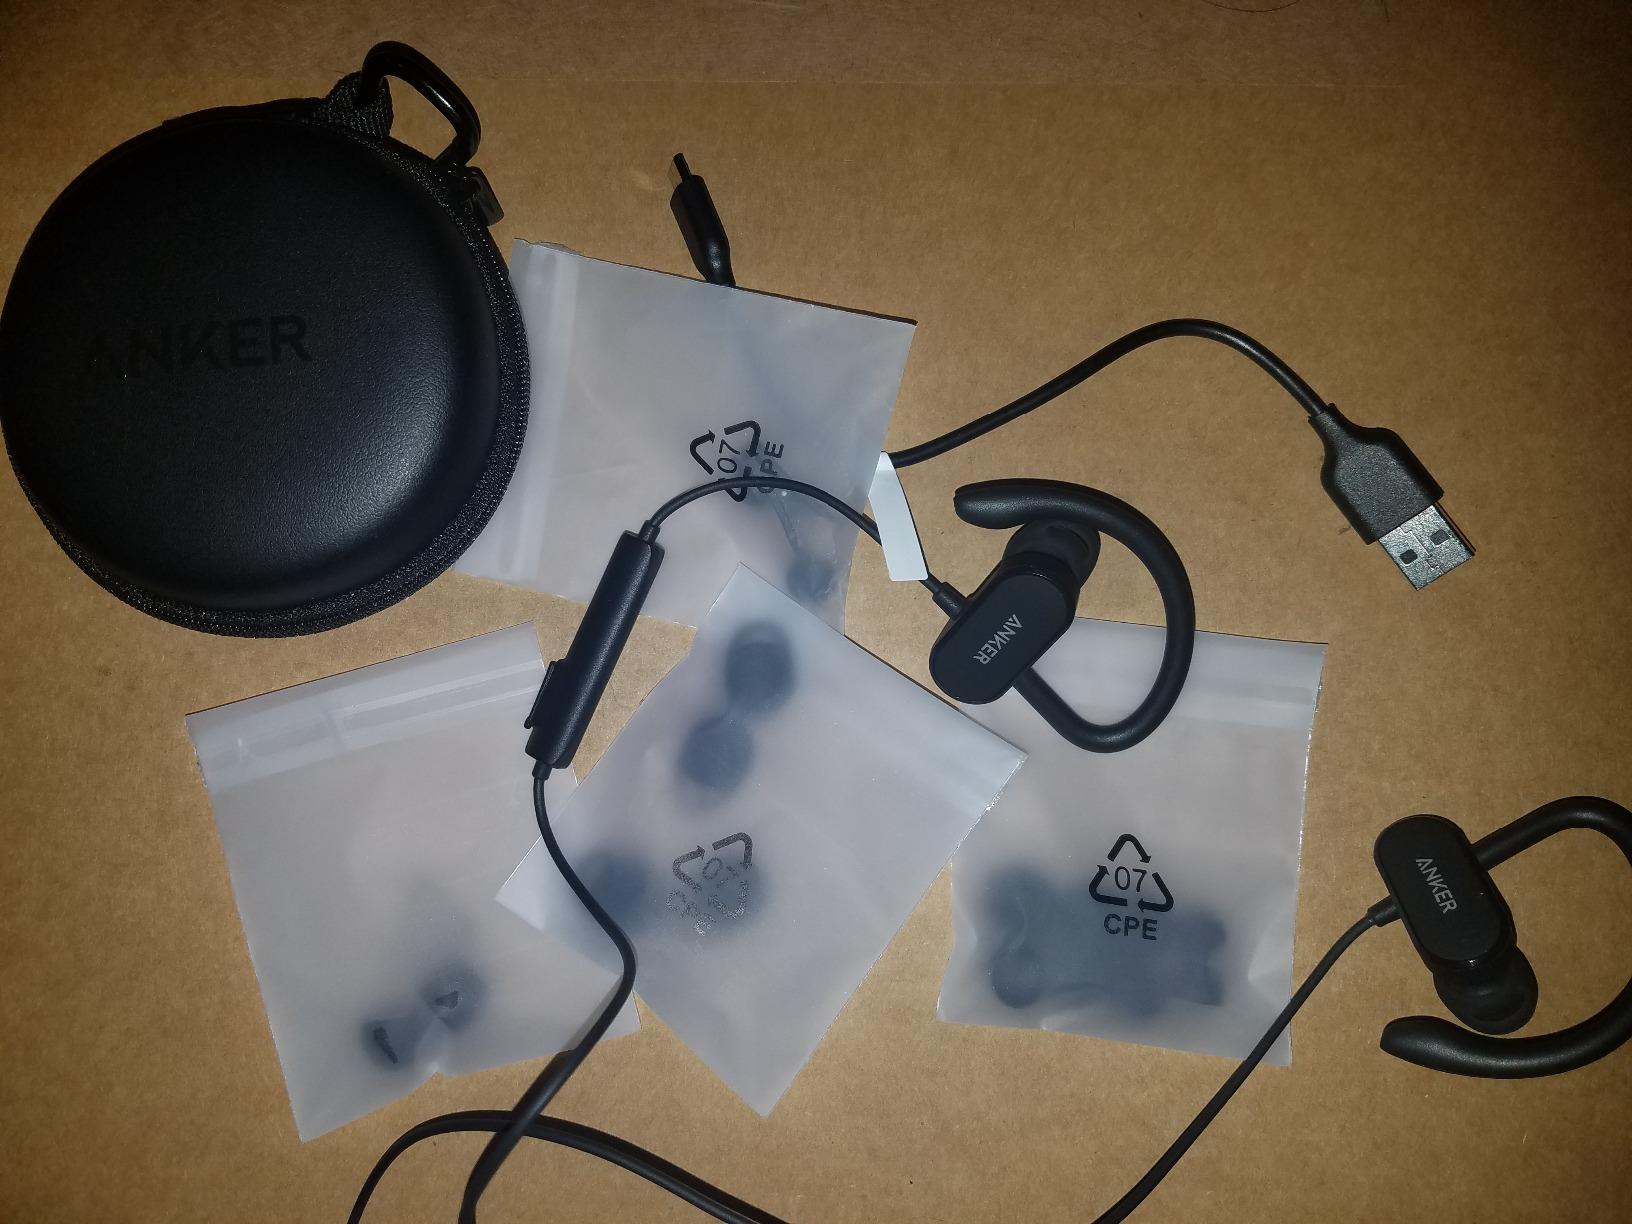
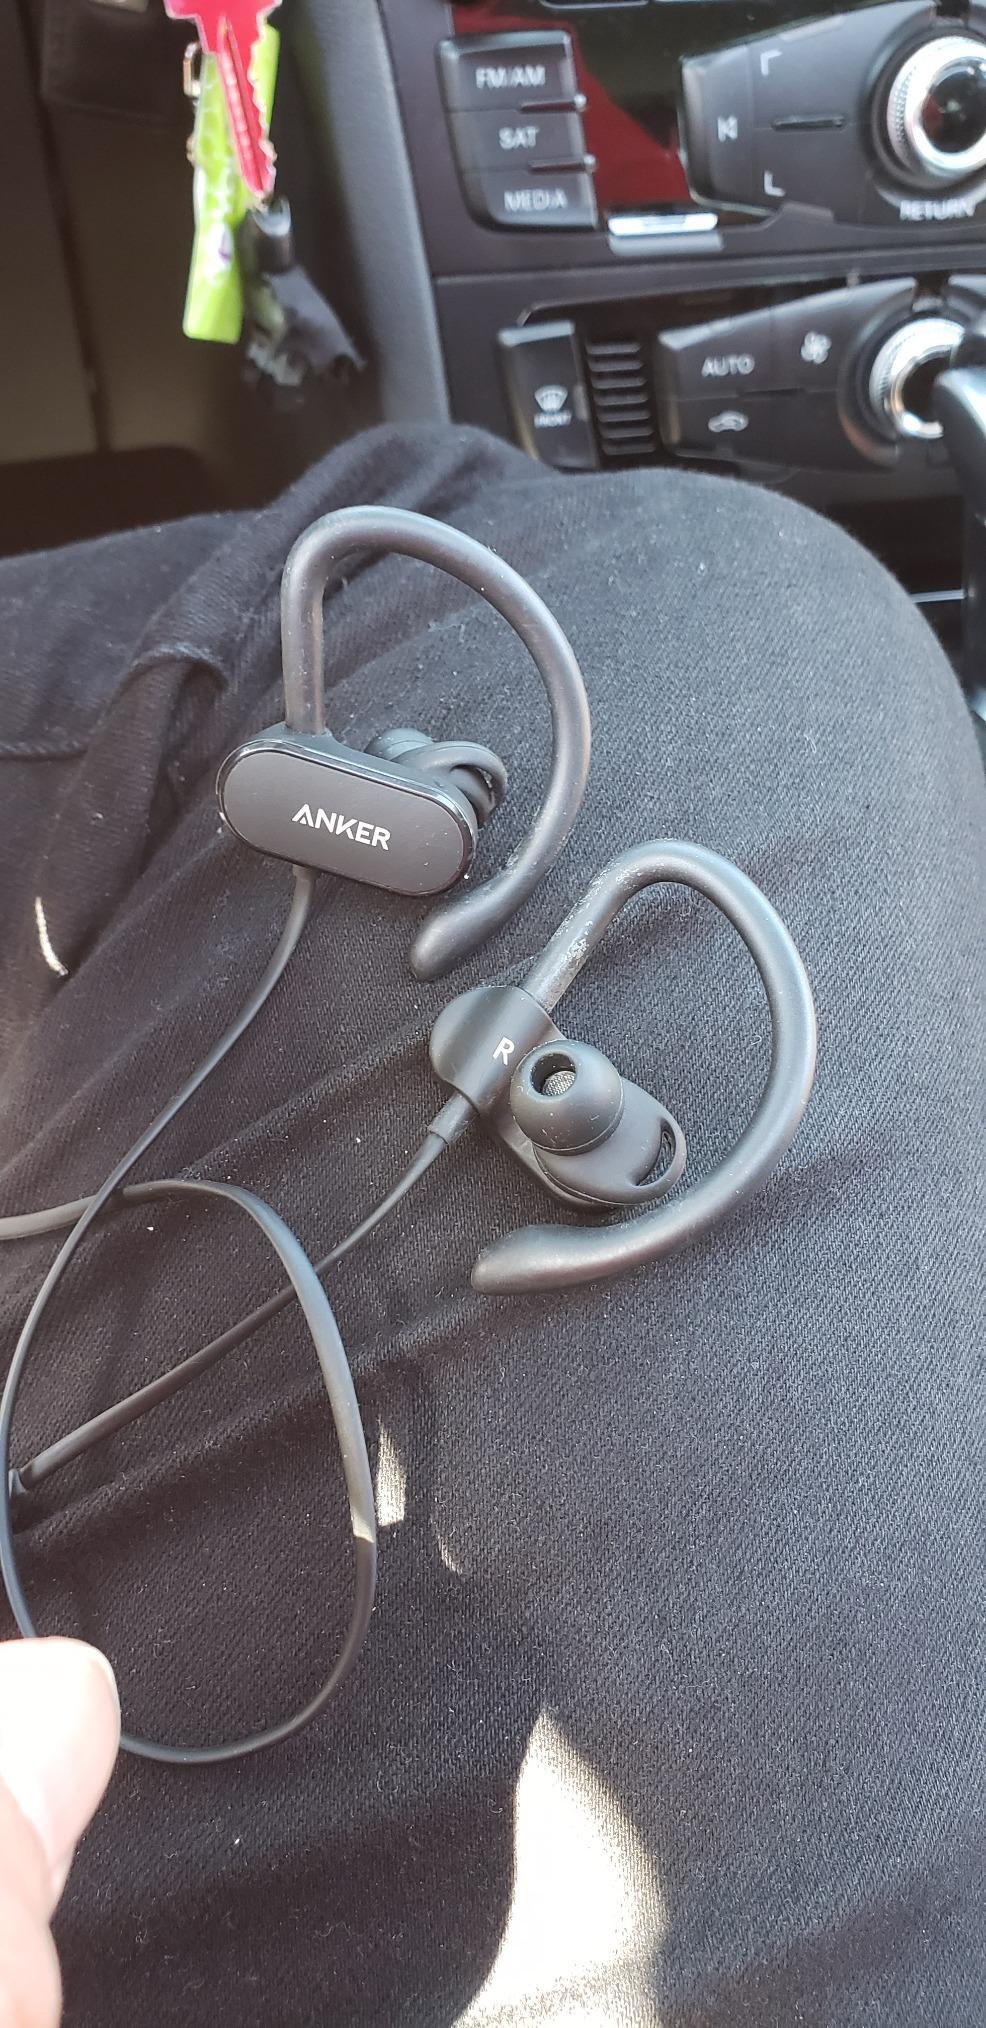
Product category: headphones
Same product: yes